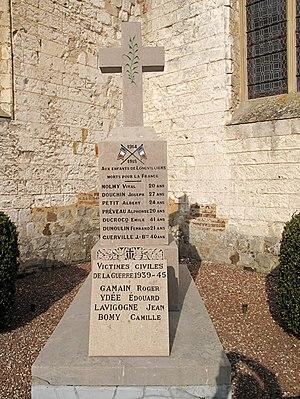
Longvilliers monument aux morts
Longvilliers est une commune française située dans le département du Pas-de-Calais en région Hauts-de-France.
Les monuments aux morts de la guerre 1914-1918 peuvent être surmontés d'éléments symbolisant :